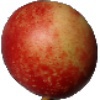
Label: nectarine